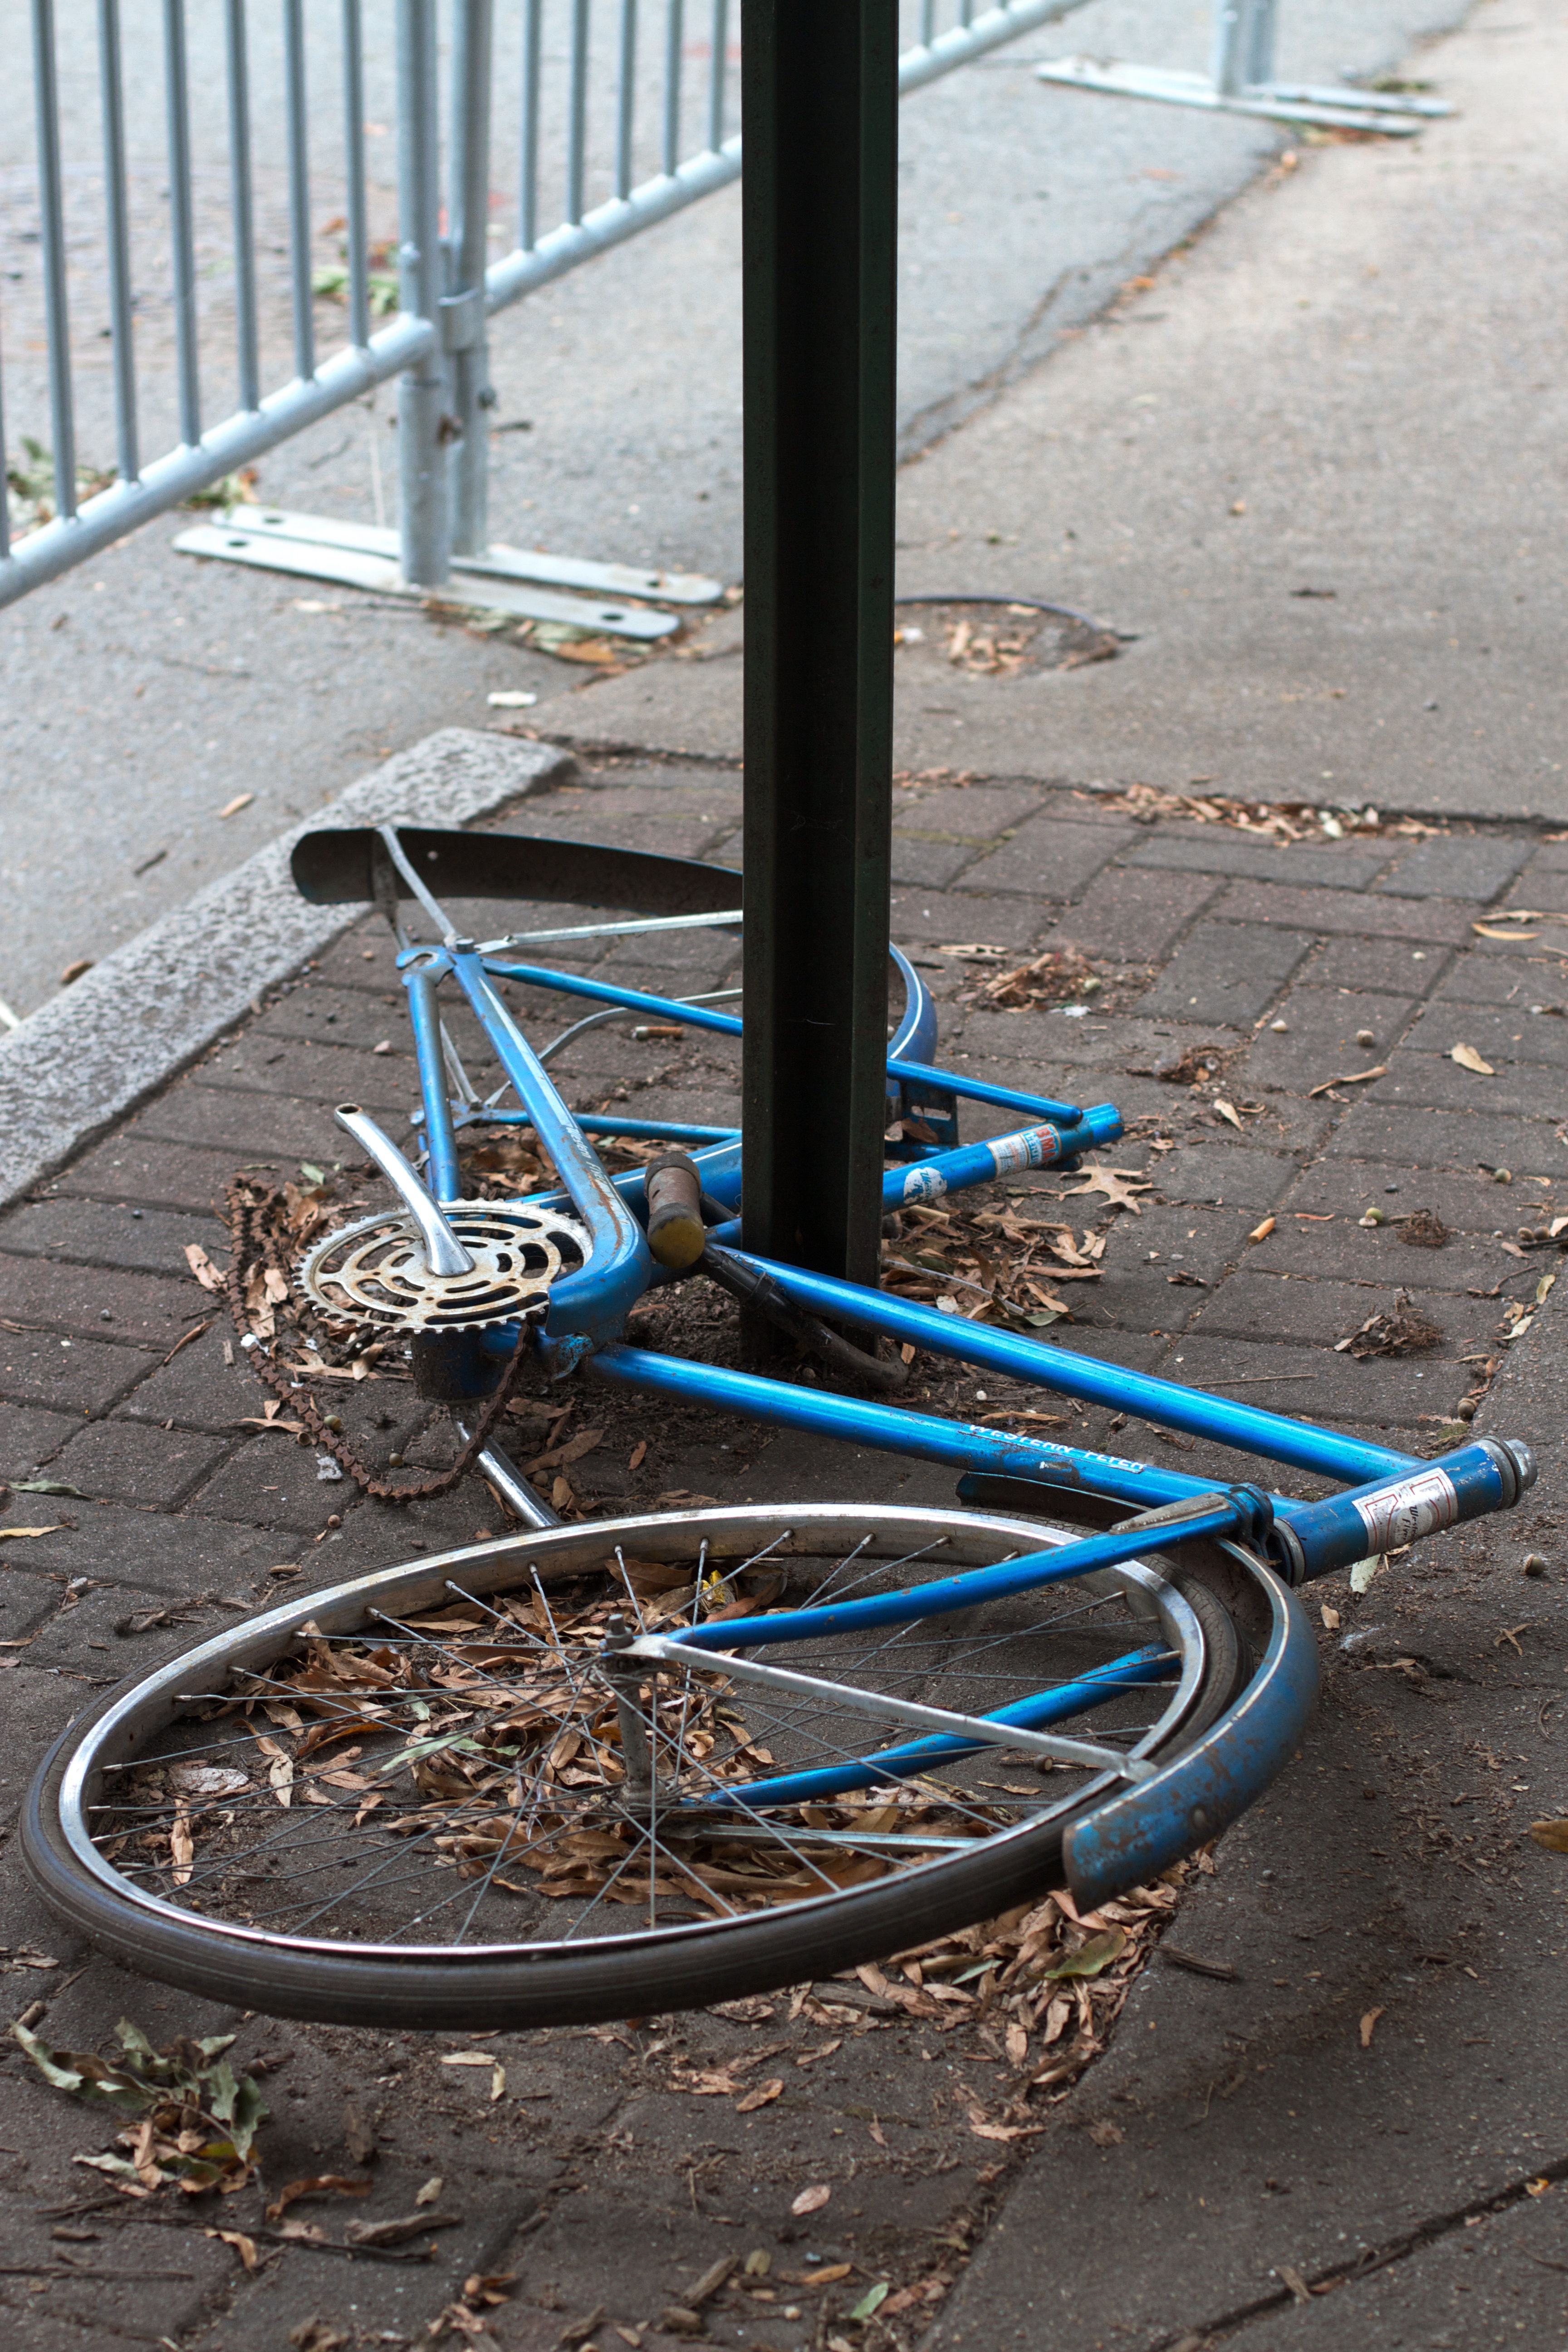
wheel, bicycle, vehicle, mast, blue, sports equipment, iron, vcubrb, theworldsatvcu